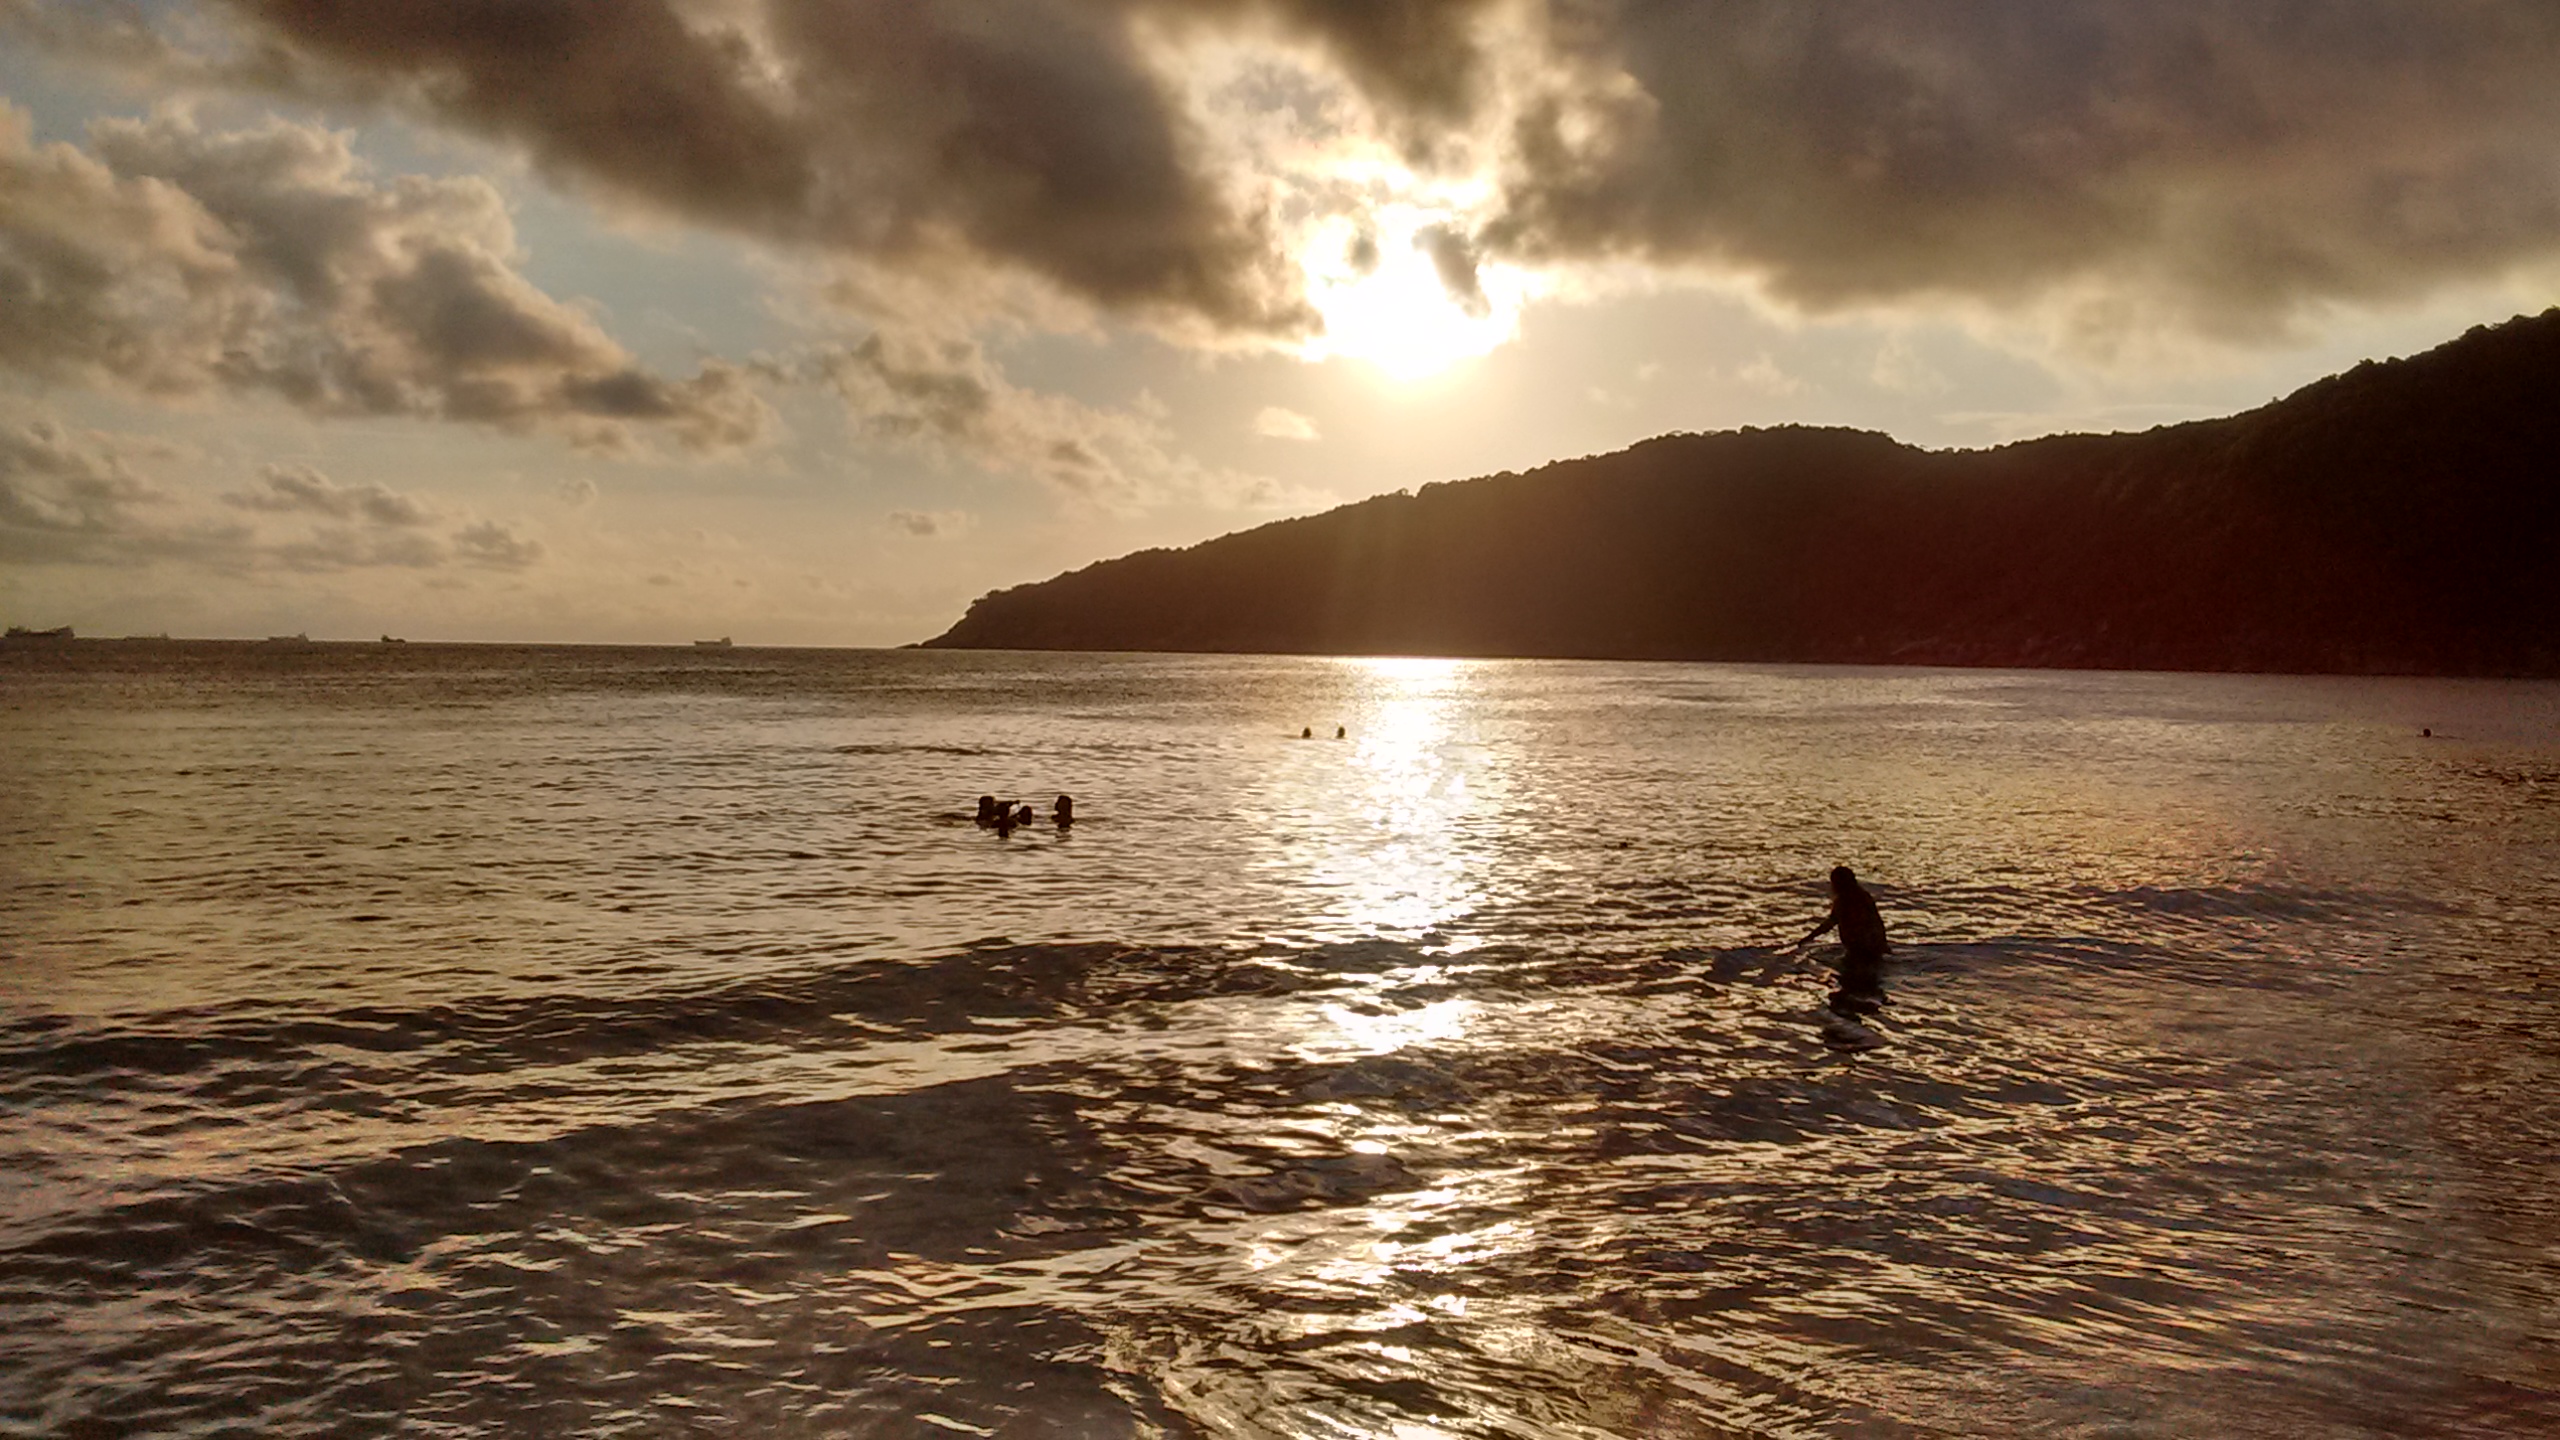
sun, sky, sea, body of water, water, cloud, ocean, shore, horizon, sunset, wave, beach, calm, coast, loch, morning, sunrise, evening, sunlight, wind wave, sand, dusk, lake, meteorological phenomenon, landscape